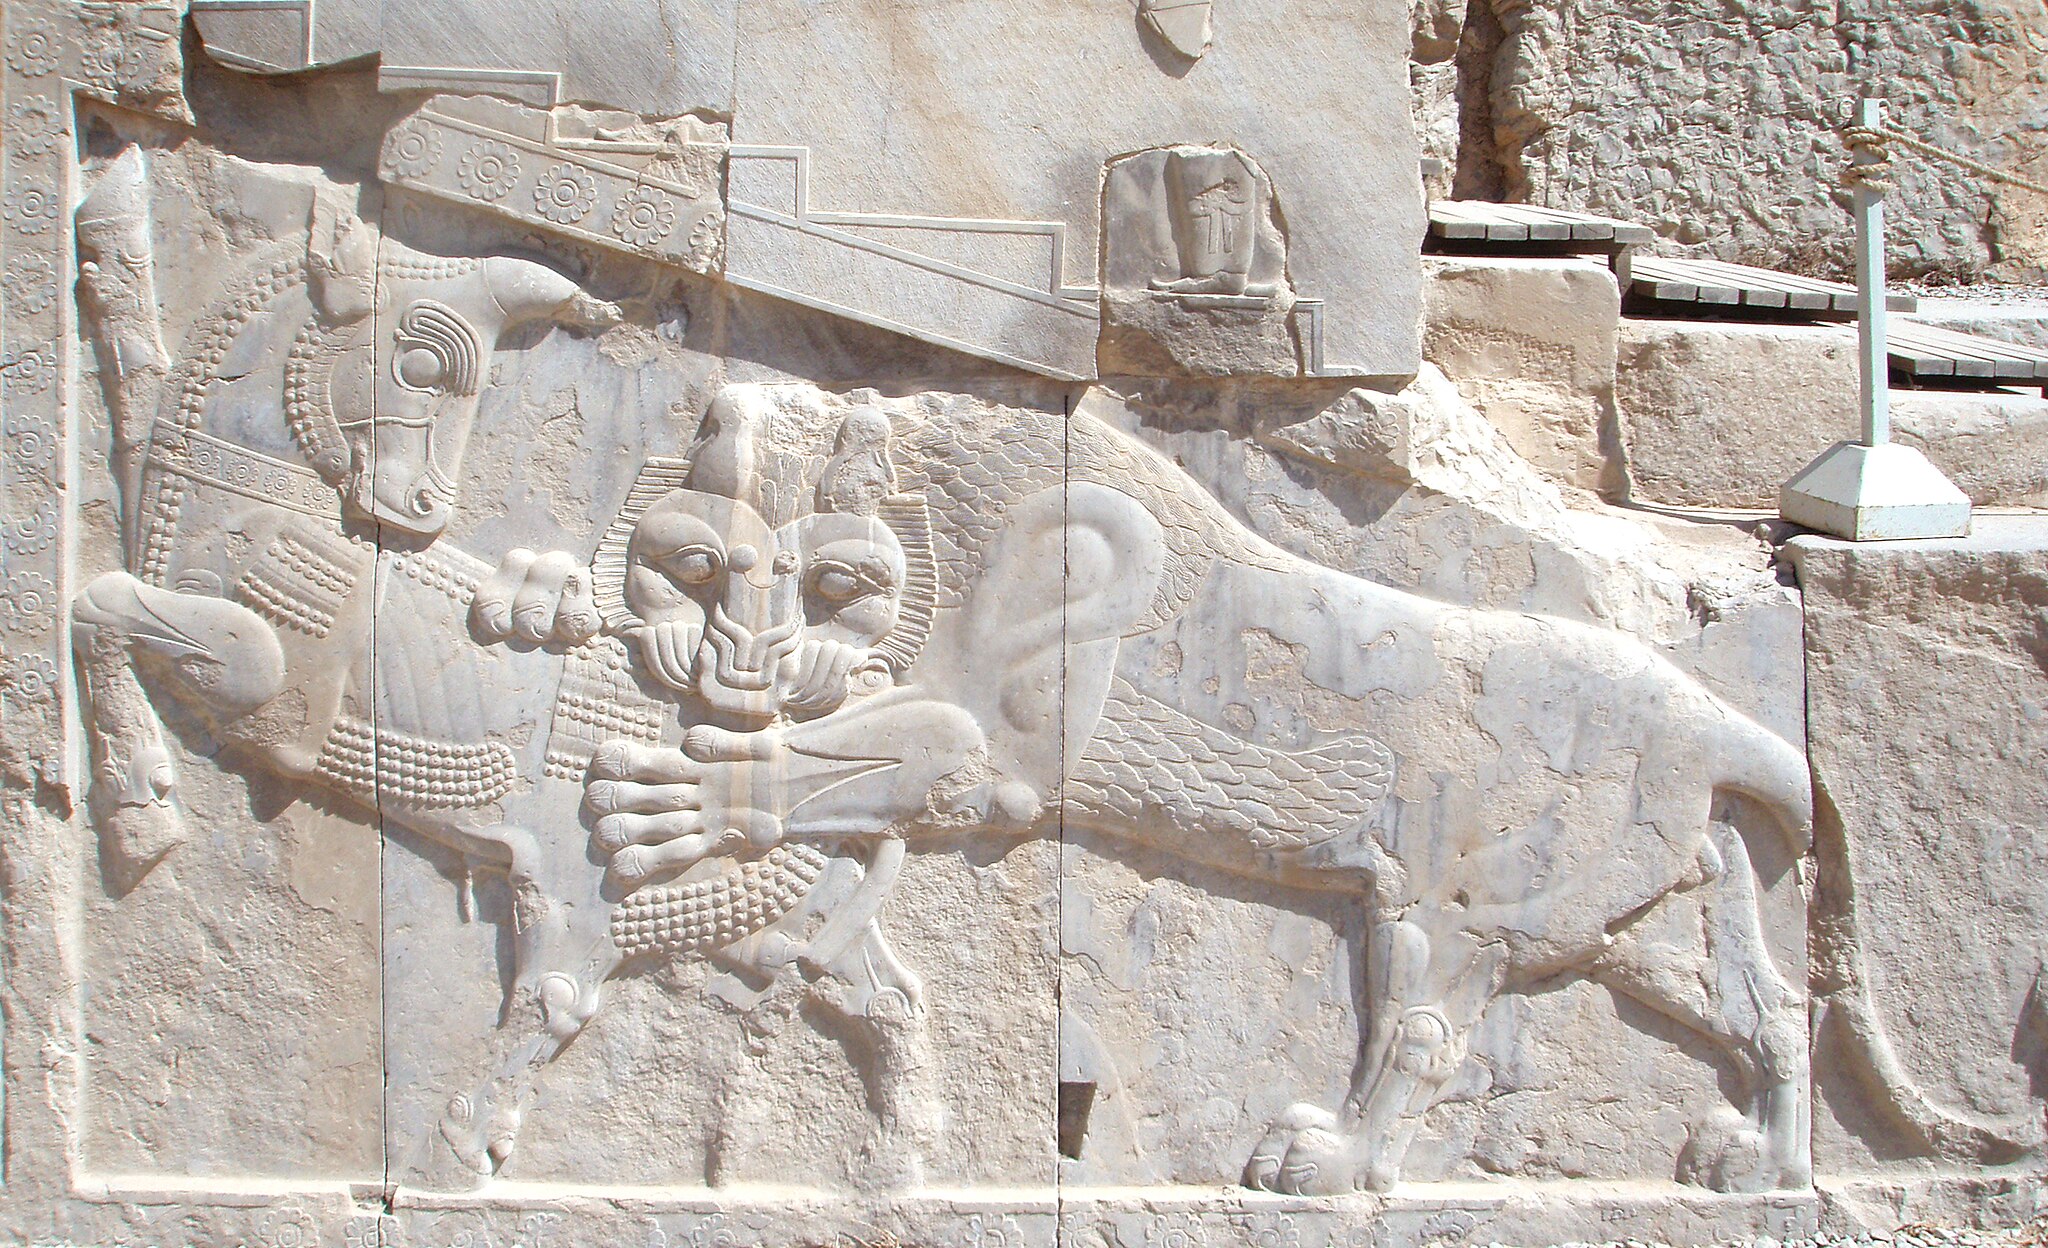
Title: Nowruz Zoroastrian2
Description: Edited version of File:Nowruz Zoroastrian.jpg
Date: 2017-11-24
Categories: Self-published work, 2017 in Persepolis, Lion attacking a bull, Persepolis, Western staircase of Tachara